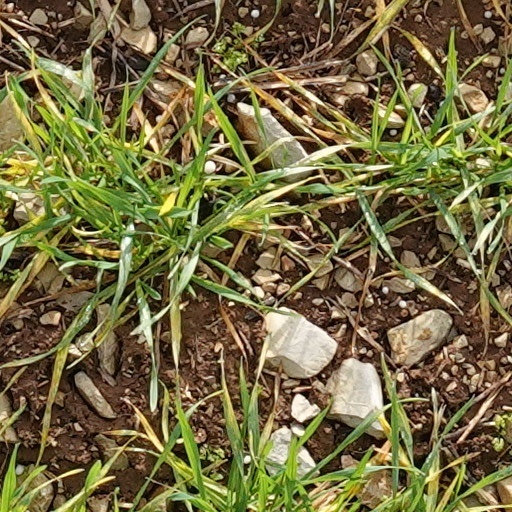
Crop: wheat